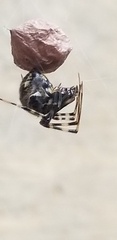
Species: Parasteatoda_tepidariorum